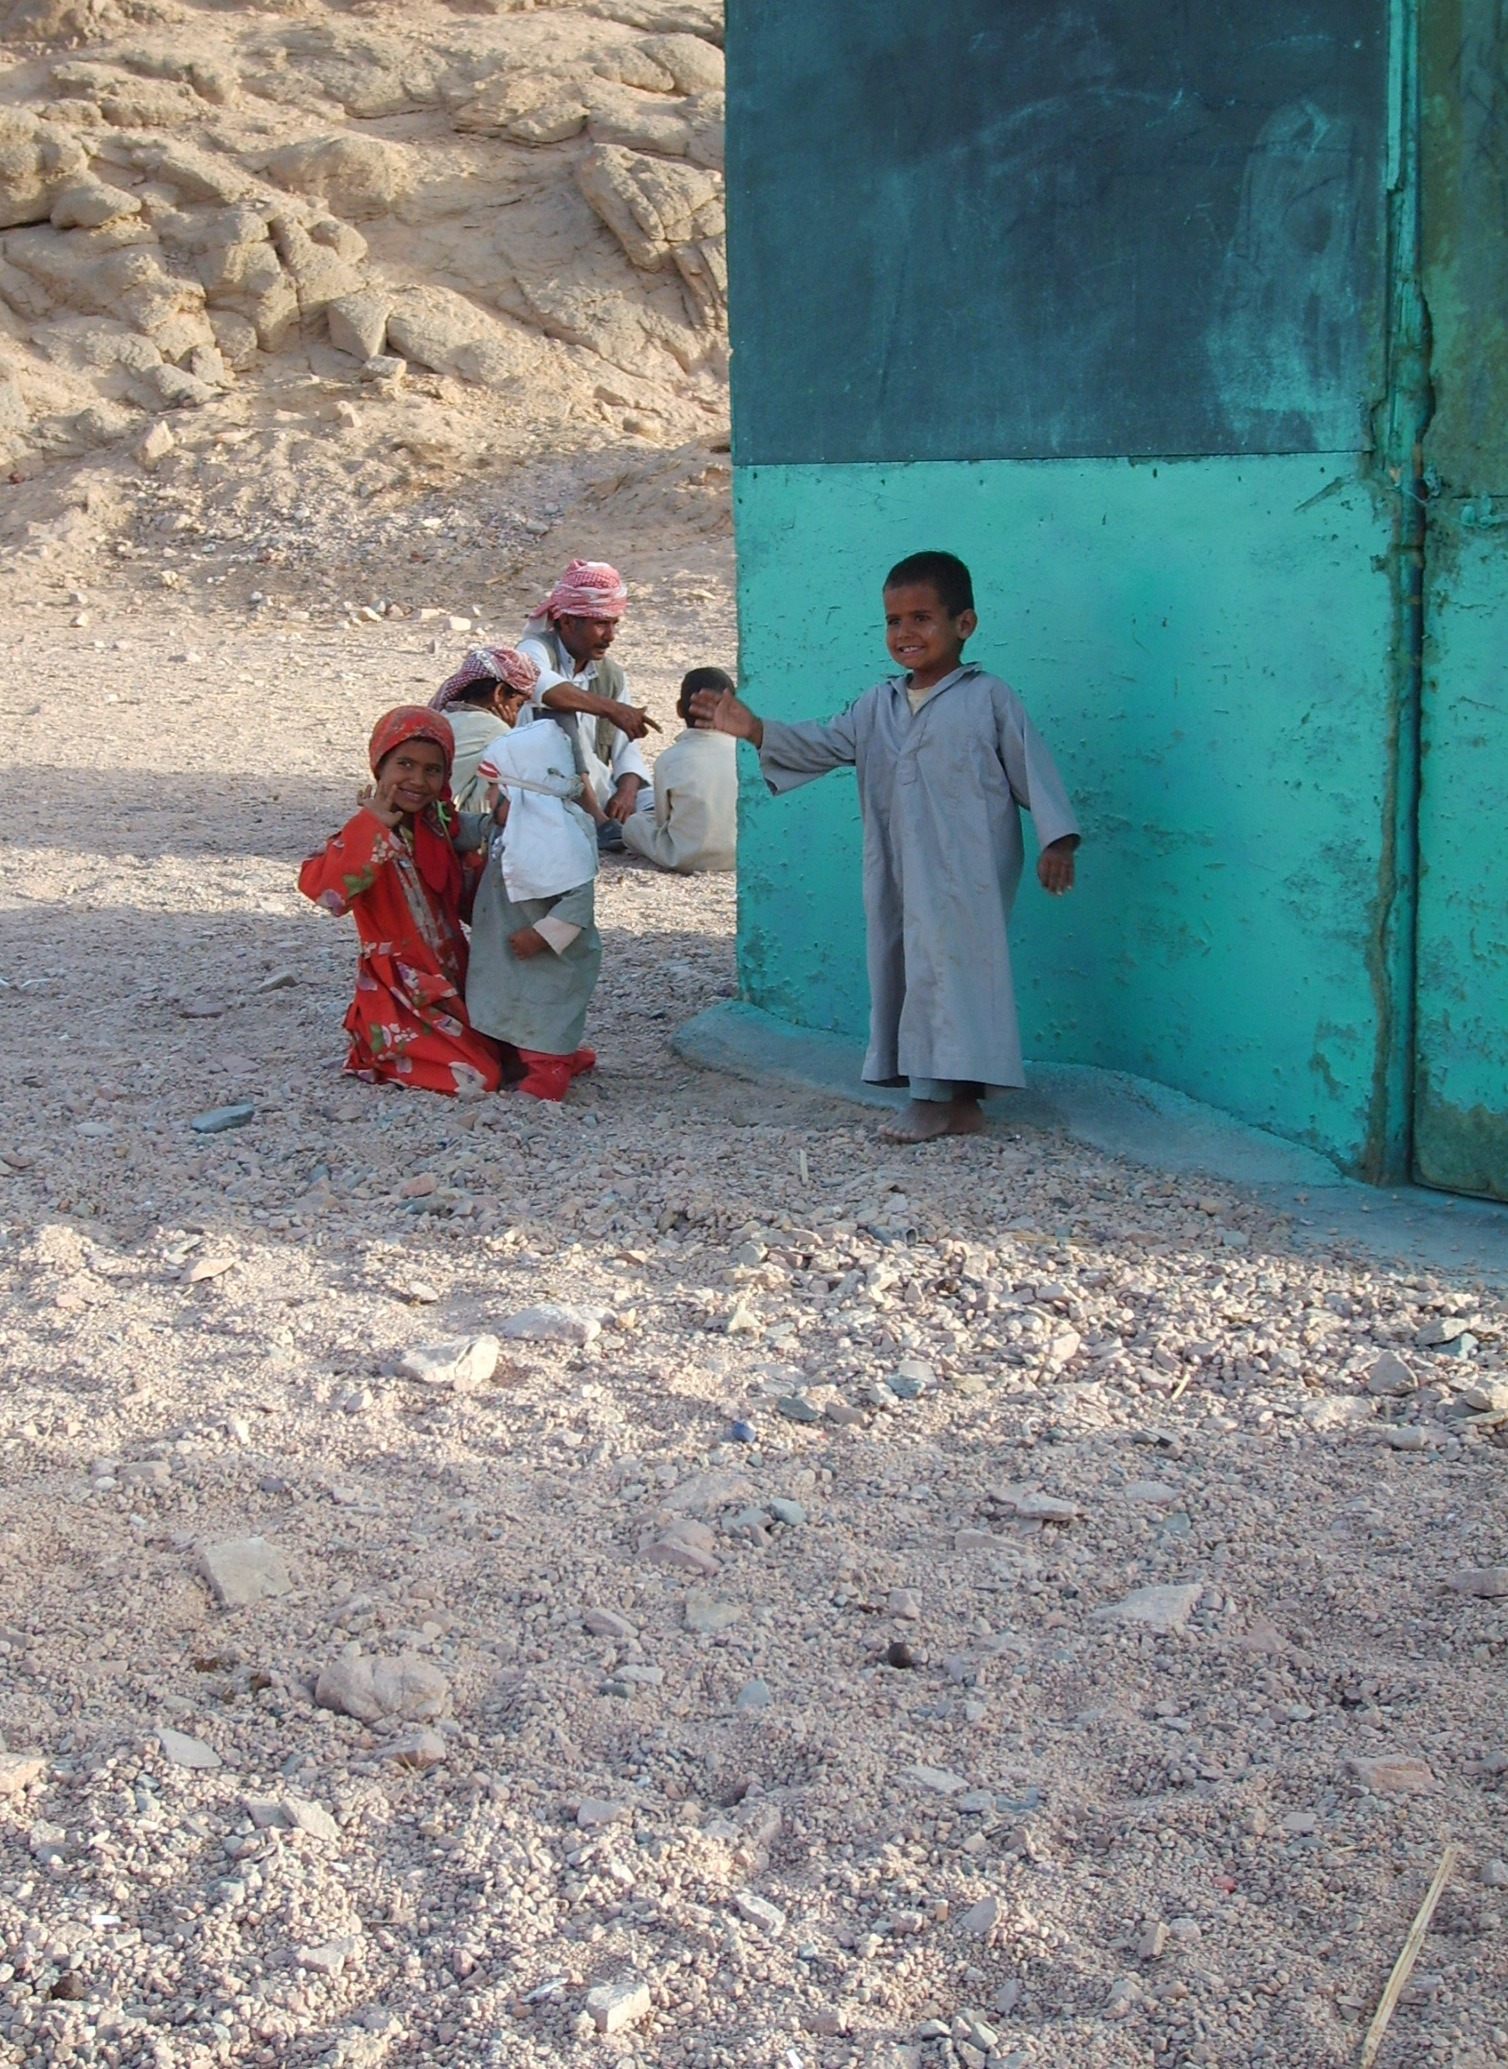
play, desert, baby, egypt, children, temple, hot, photograph, image, hurghada